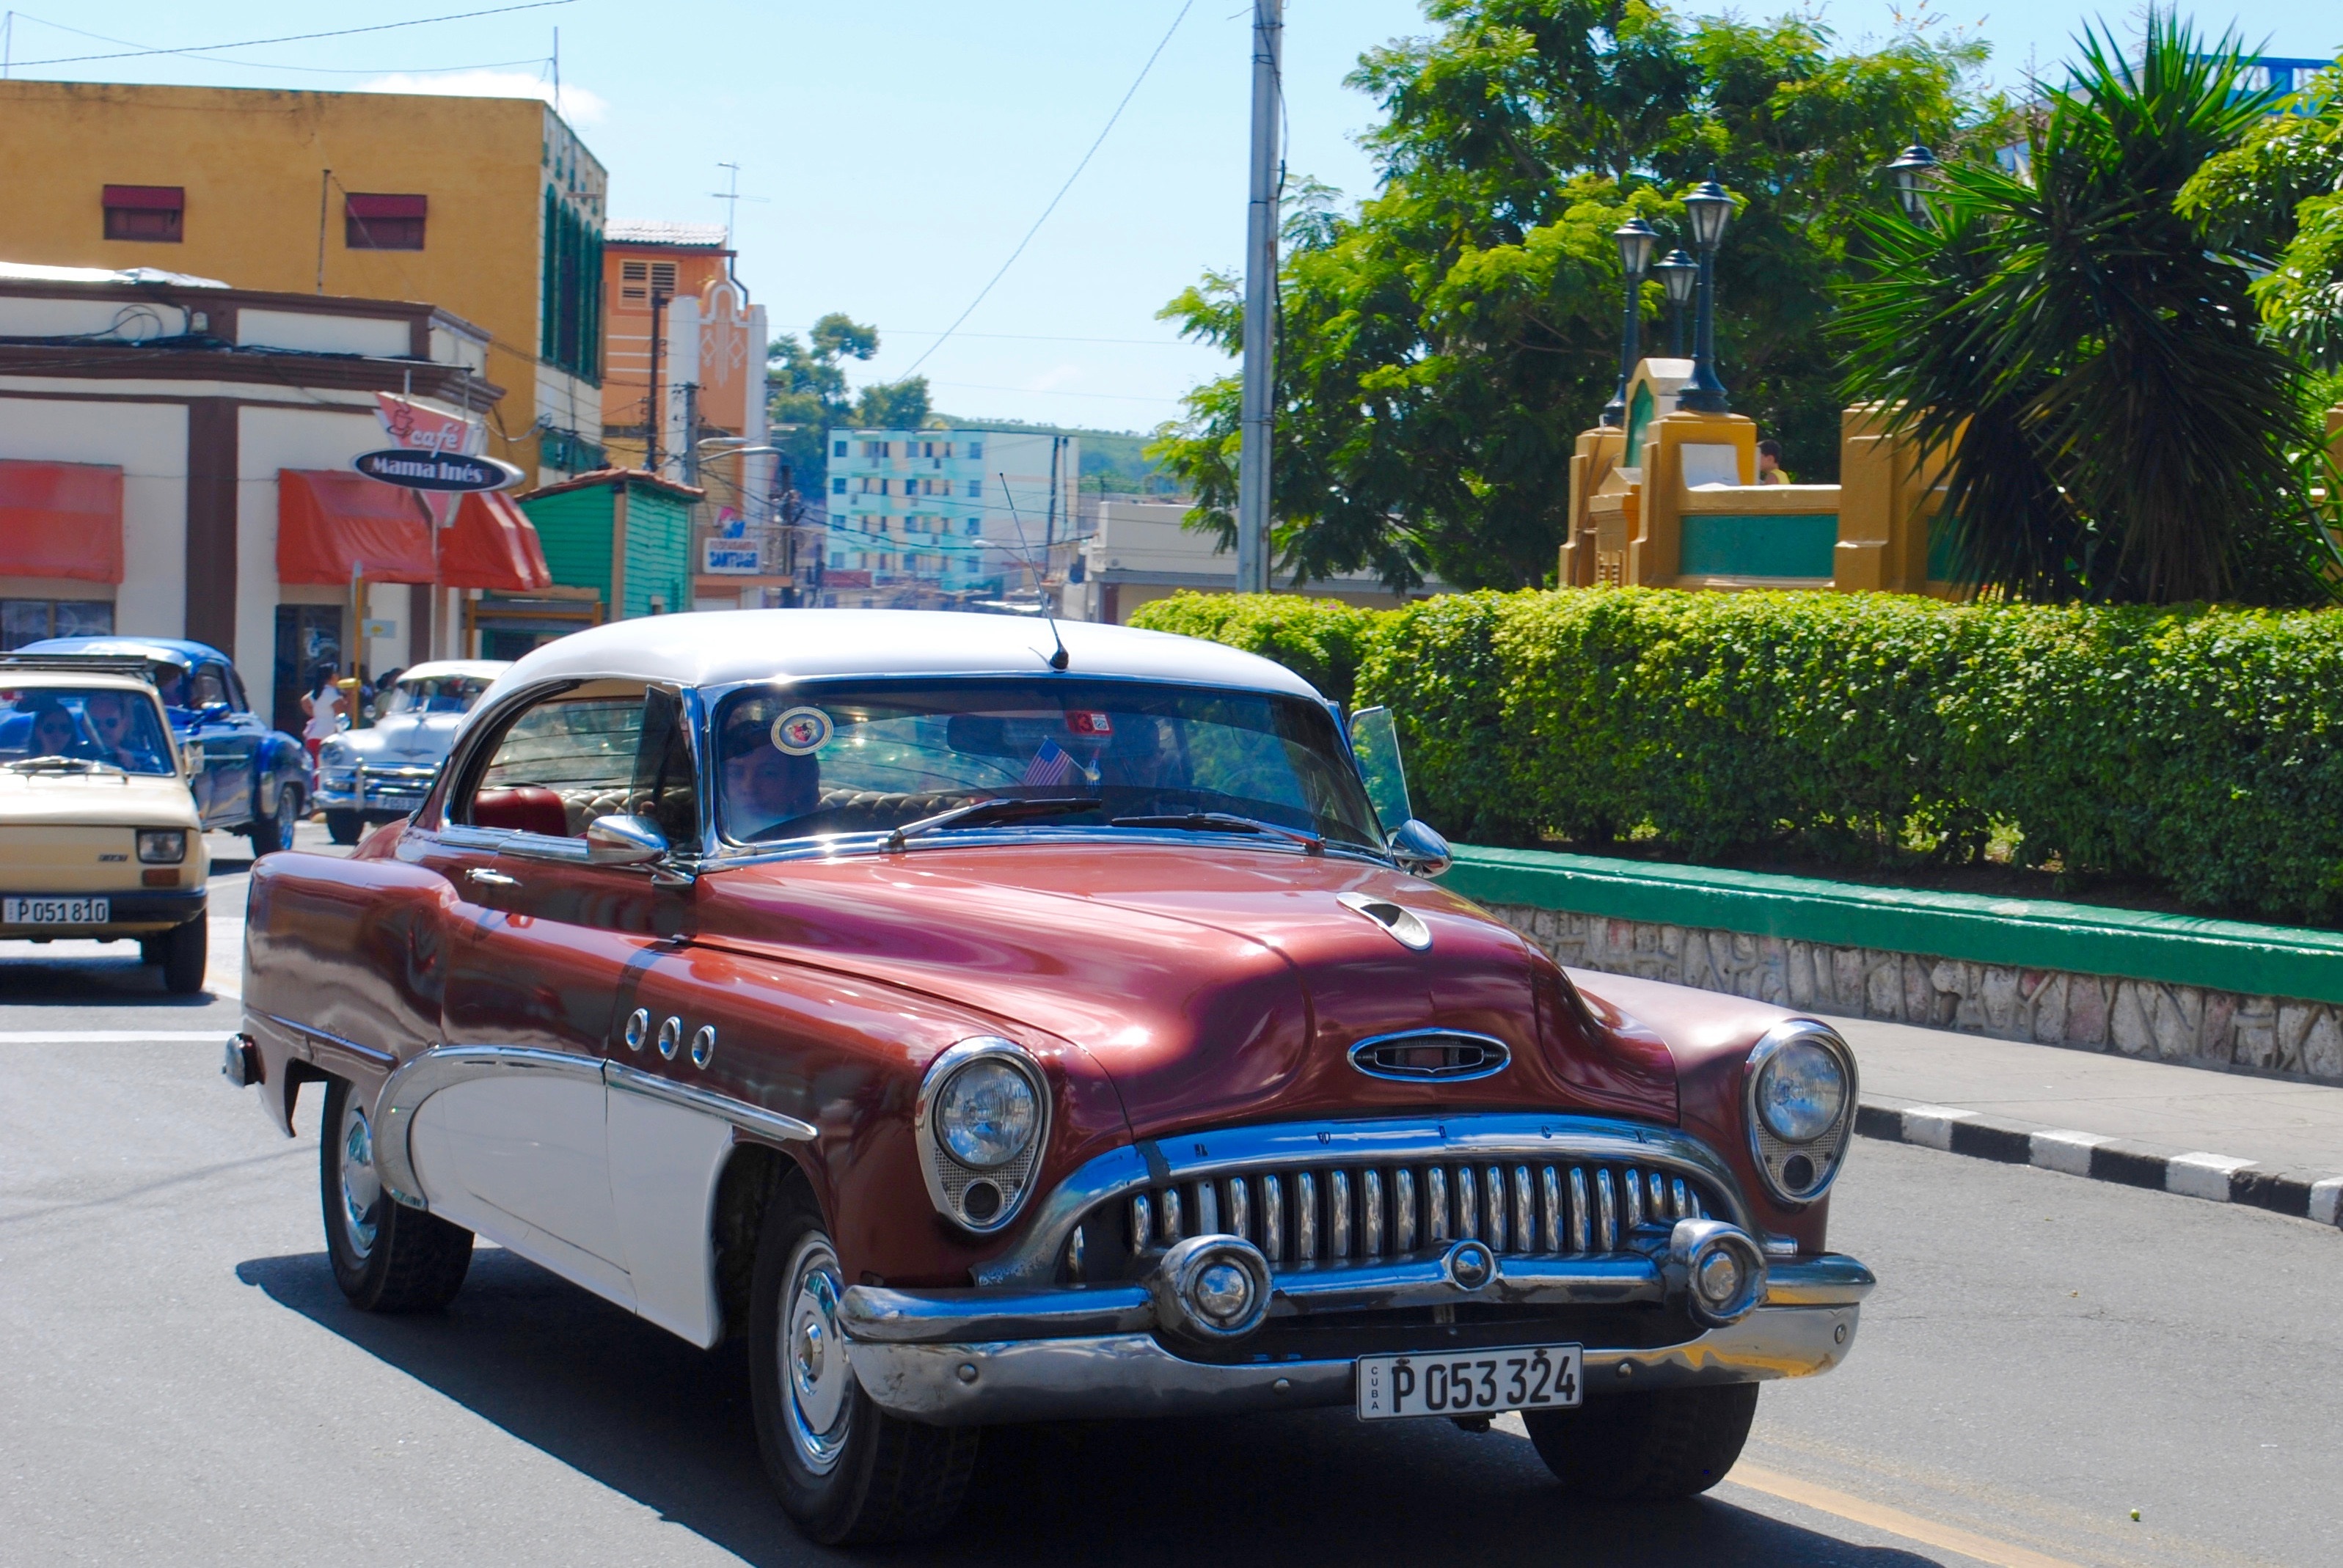
street, car, vintage, antique, automobile, retro, old, taxi, transportation, transport, red, vehicle, drive, auto, nostalgia, historic, parade, motor vehicle, vintage car, cuba, chrome, sedan, historical, classic, buick, 1950s, restore, restoration, old fashioned, antique car, hot rod, land vehicle, automobile make, automotive exterior, compact car, luxury vehicle, full size car, santiago de cuba